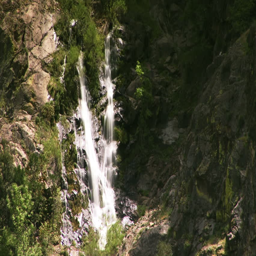
a double waterfall down a forested rock face